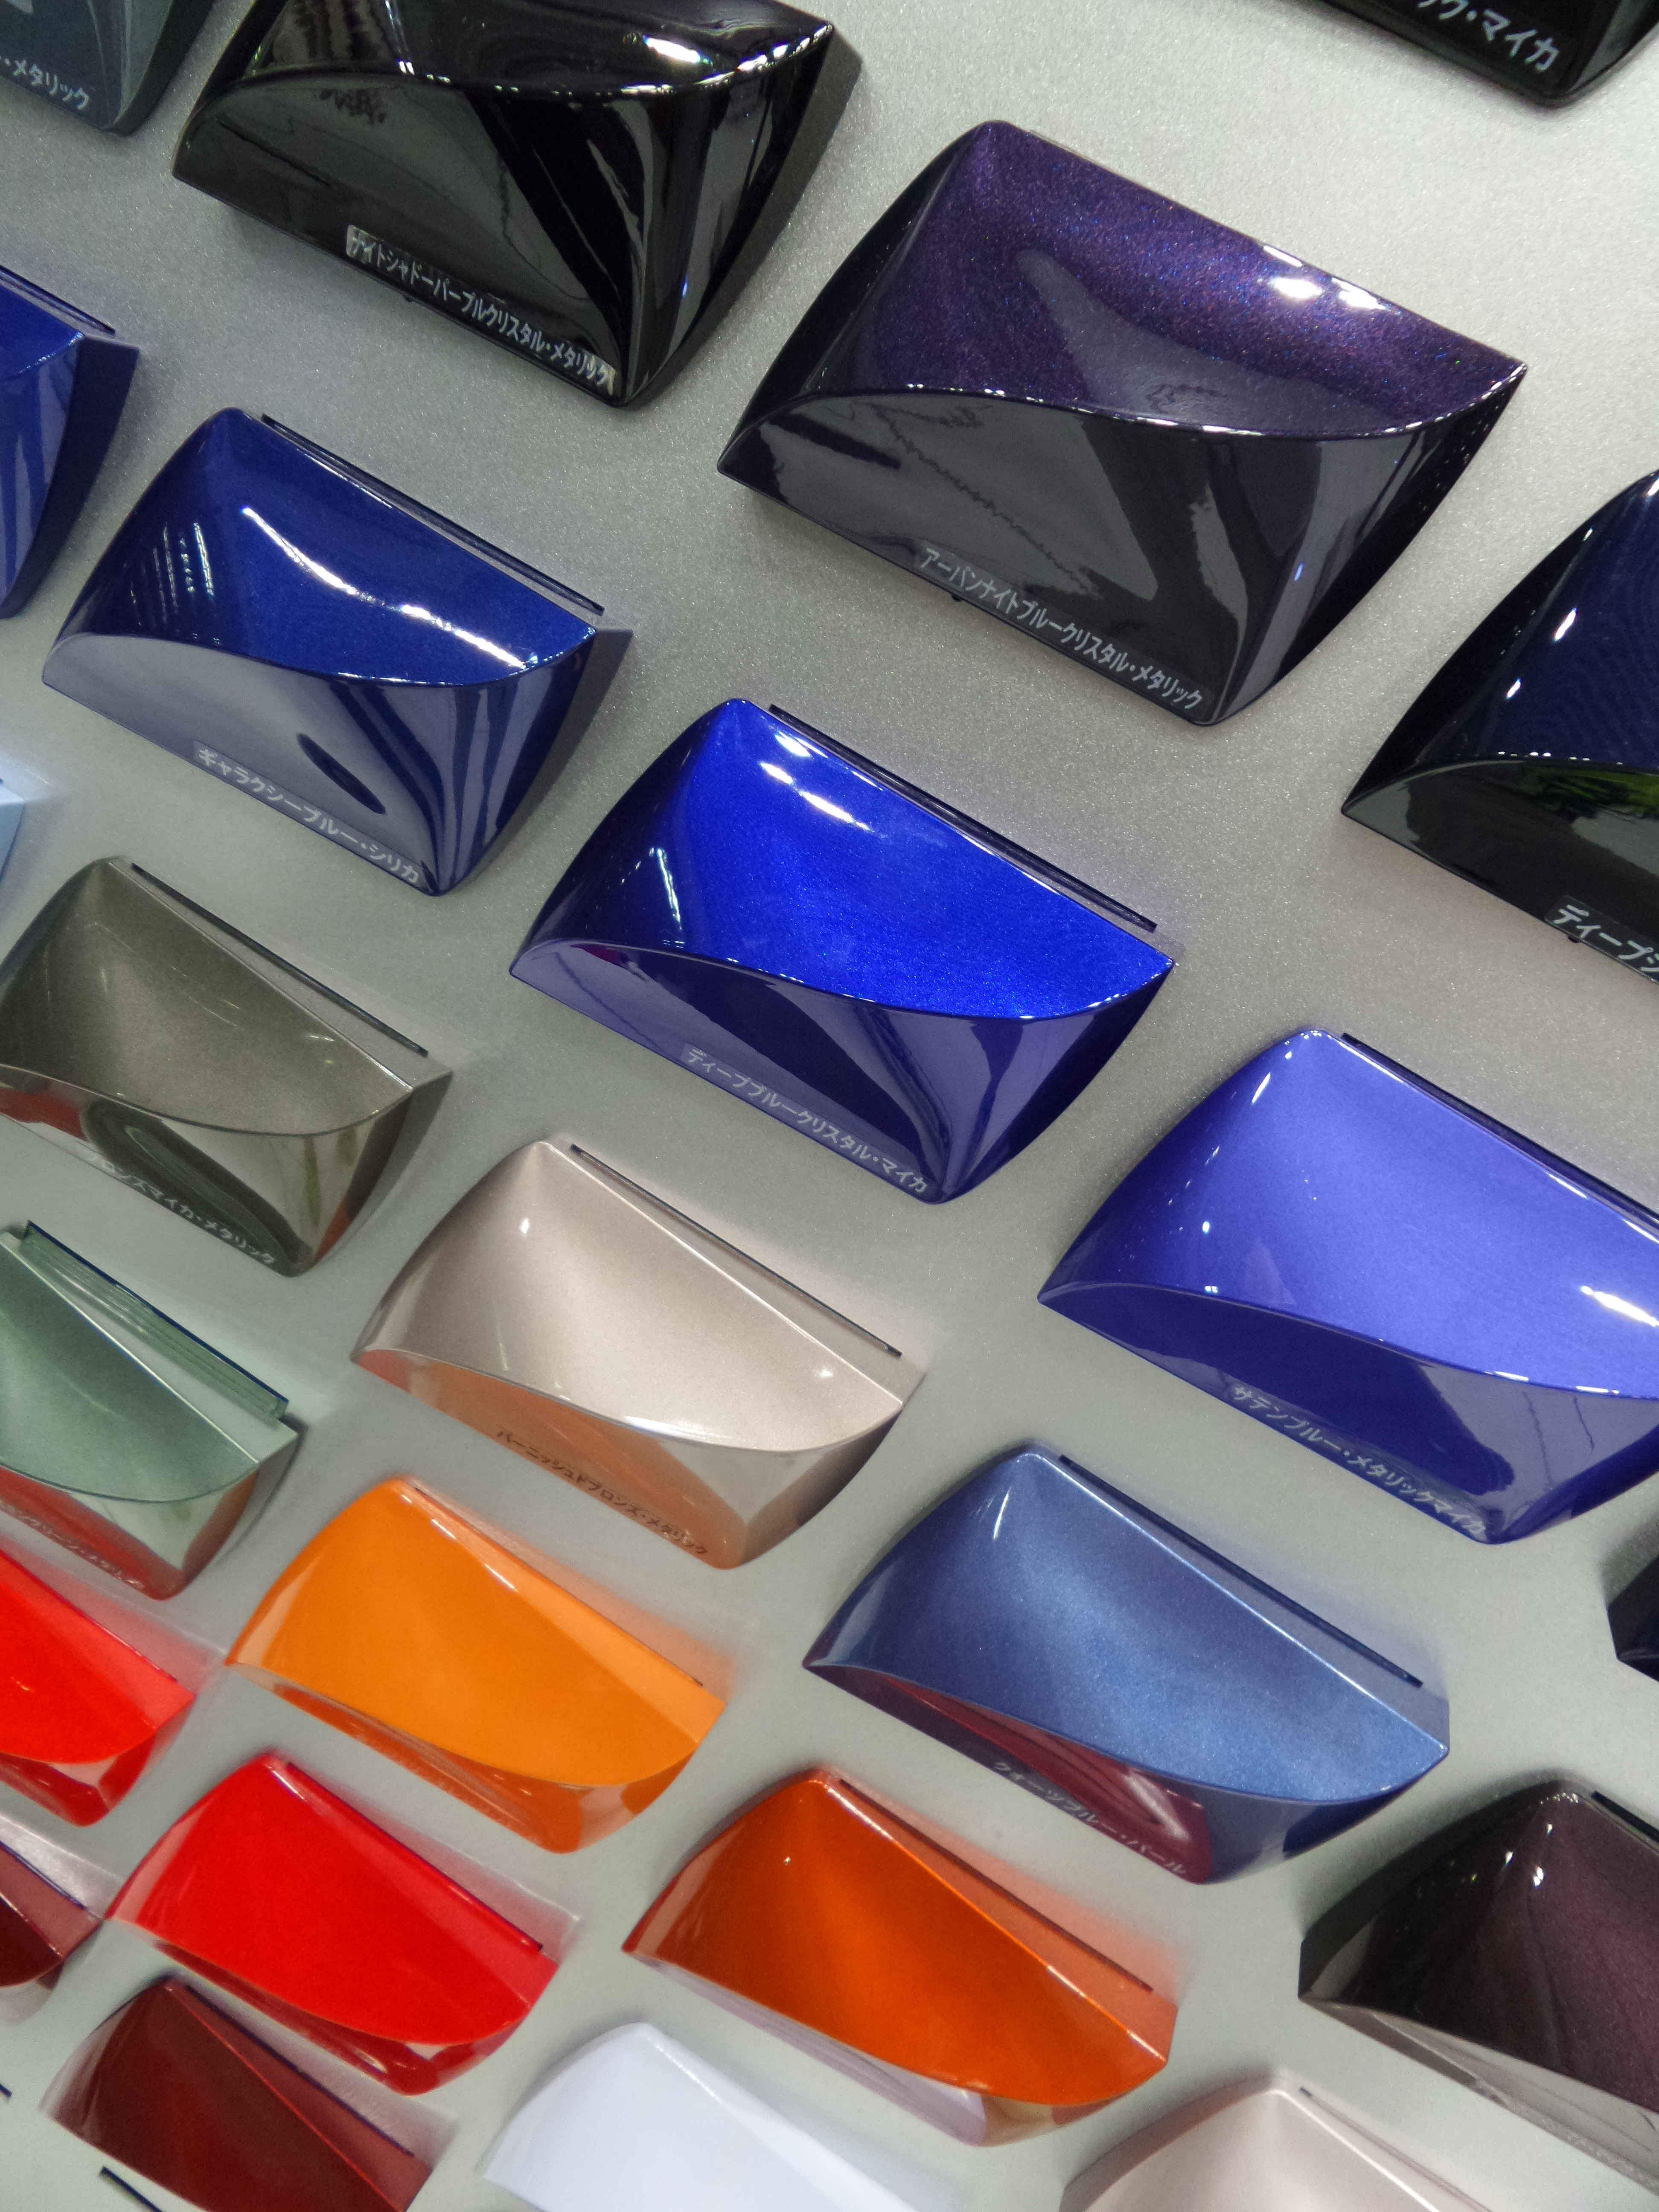
car, wheel, automobile, window, vehicle, color, paint, bumper, font, rim, sample, showroom, model car, lacquer, automotive exterior